Bona Allen Company

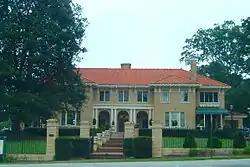
Bona Allen Mansion

The Bona Allen Mansion, originally on 1,700 acres, has been listed on the National Register of Historical Places.